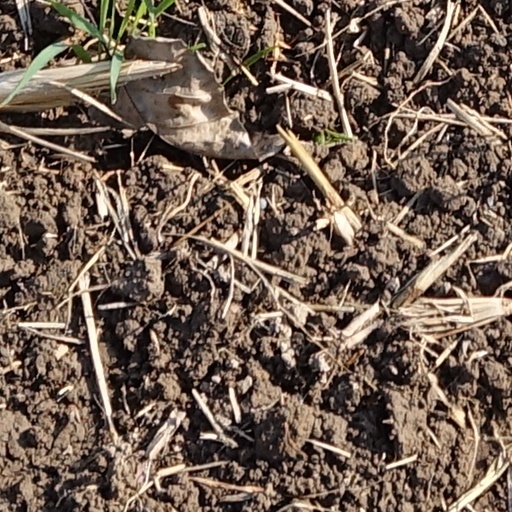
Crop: wheat